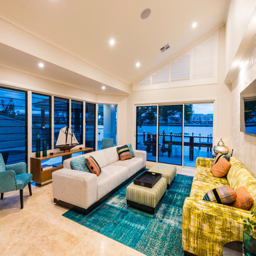
contemporary living room with beige walls and a wall - mounted tv .